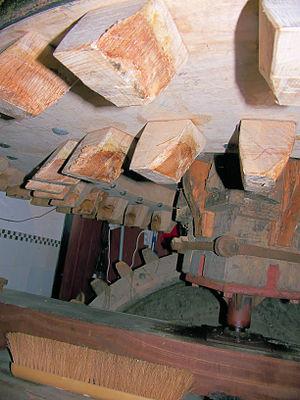
Un alluchon est un bloc de bois rectangulaire avec une tête et une queue effilée, similaire aux dents d'un engrenage.